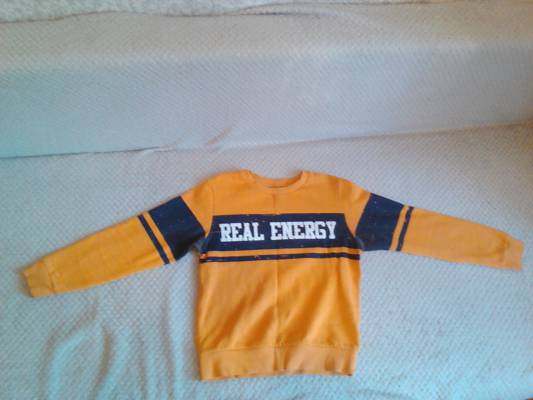
Waste category: clothes